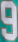
Number: 9